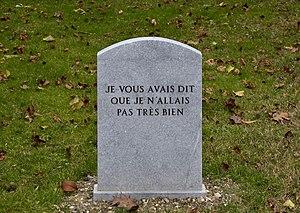
Je vous avais dit que je n'allais pas très bien, œuvre de Gianni Motti. Cimetière des Rois, Genève.
Gianni Motti, est un artiste suisse d'origine italienne qui vit et travaille à Genève.
Le cimetière des Rois, ou cimetière de Plainpalais, est un cimetière de la ville de Genève où sont enterrés, sur 28 000 m², certains magistrats genevois ainsi que des personnalités ayant contribué à la renommée de la ville.
Le Grand Prix suisse d’art / Prix Meret-Oppenheim, est une récompense décernée à des artistes suisses. Le prix est décerné annuellement depuis 2001.